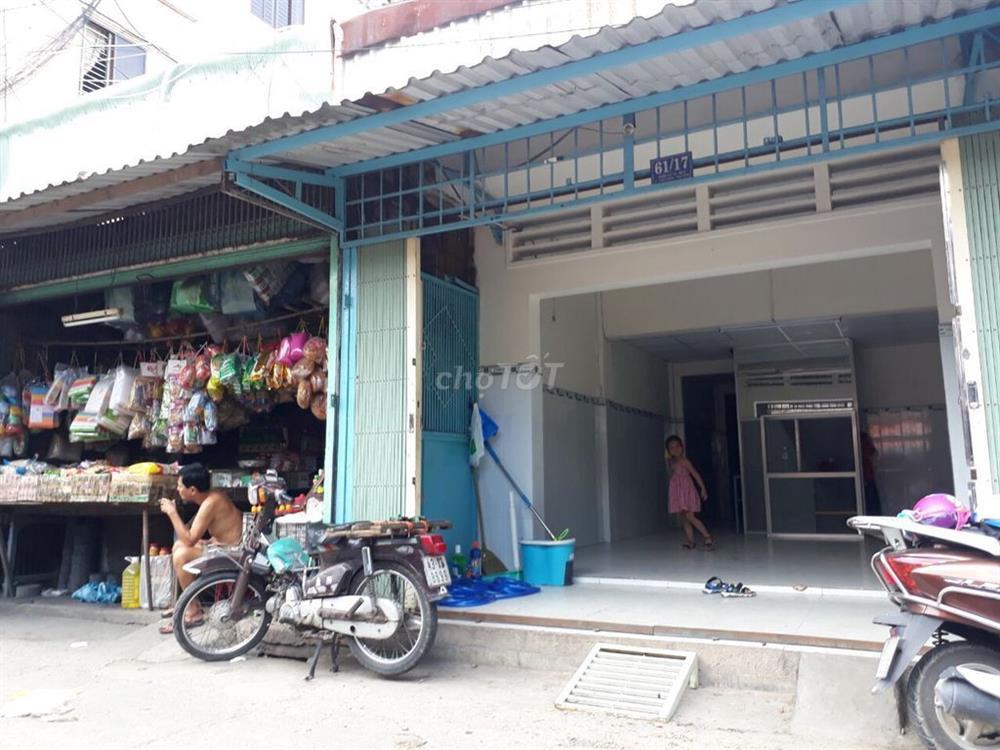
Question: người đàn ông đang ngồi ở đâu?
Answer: đang ngồi trước một quán tạp hoá